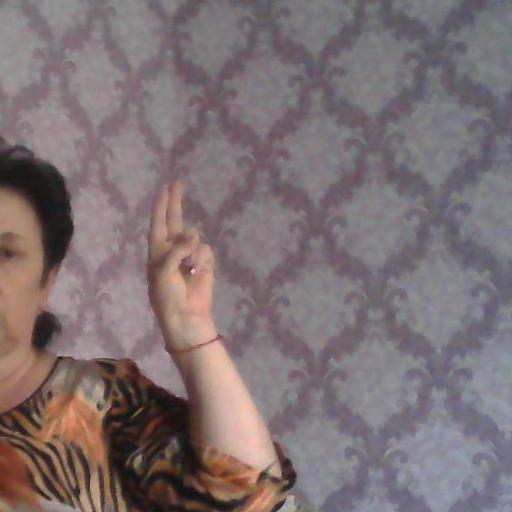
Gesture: two_up